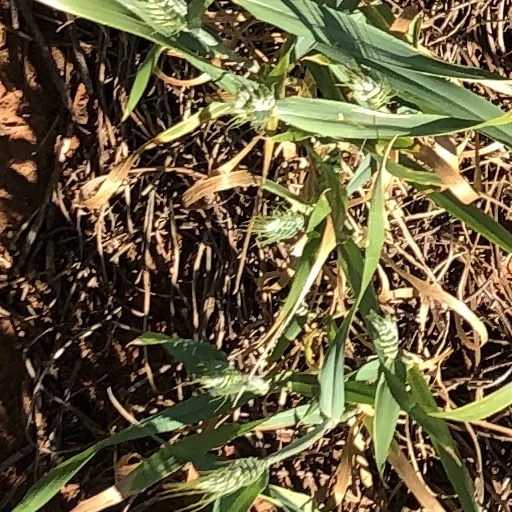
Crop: wheat